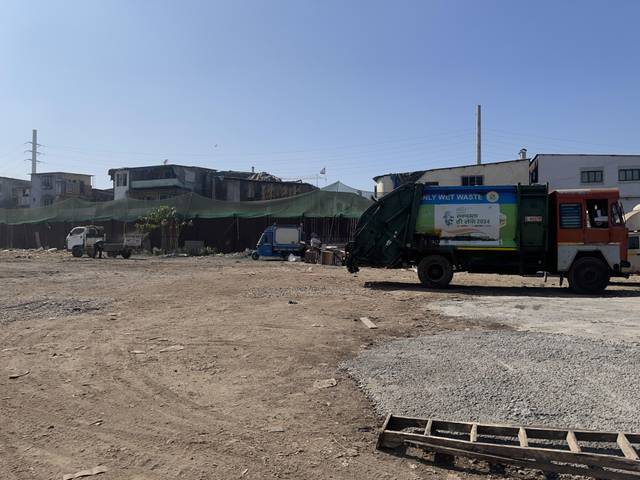
Region: India
Coordinates: 19.199, 72.83